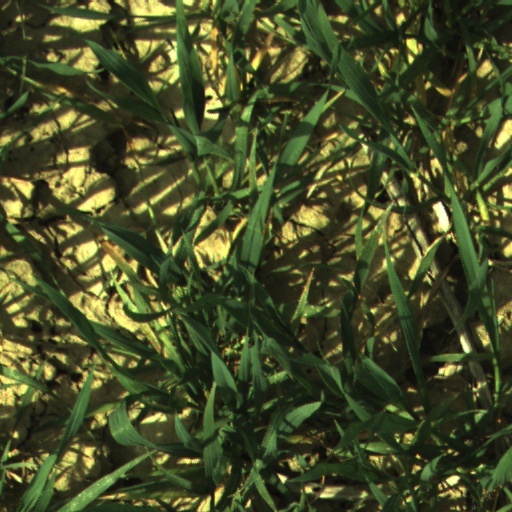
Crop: wheat